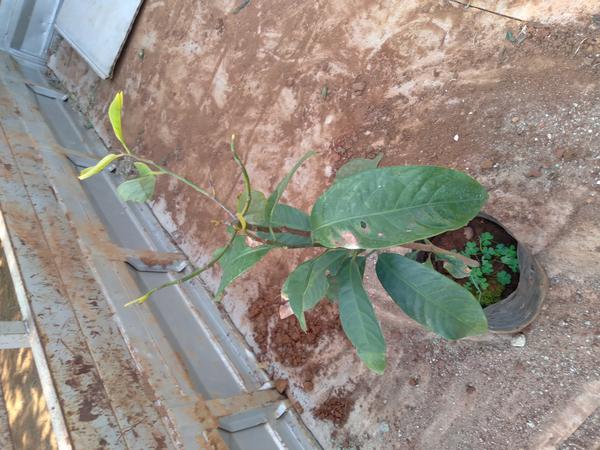
Plant: Mango